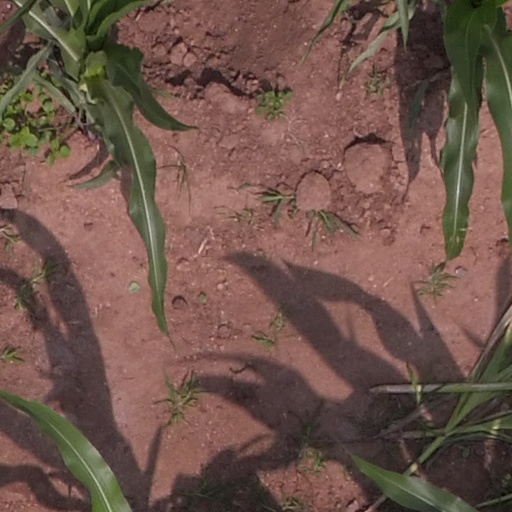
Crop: maize; corn